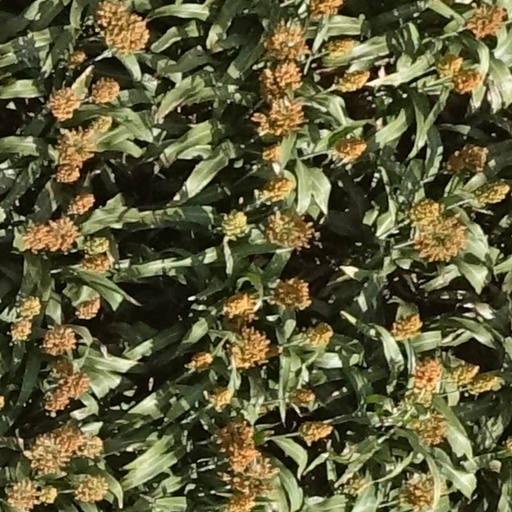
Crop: sorghum